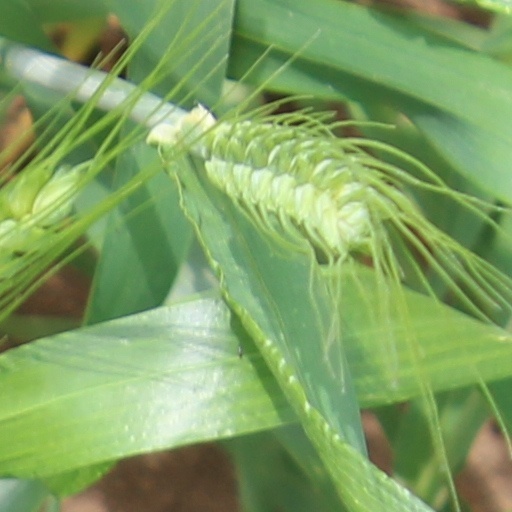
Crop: wheat